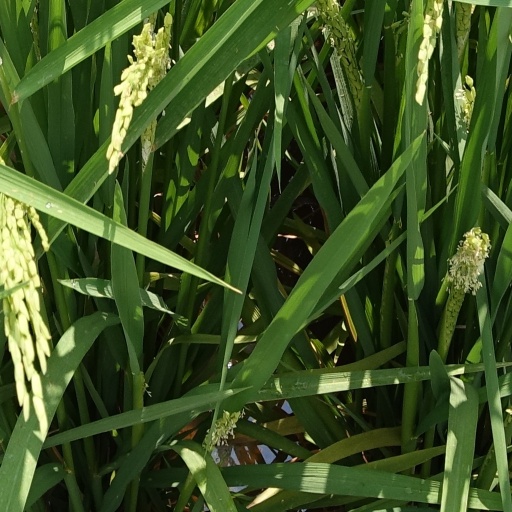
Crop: rice